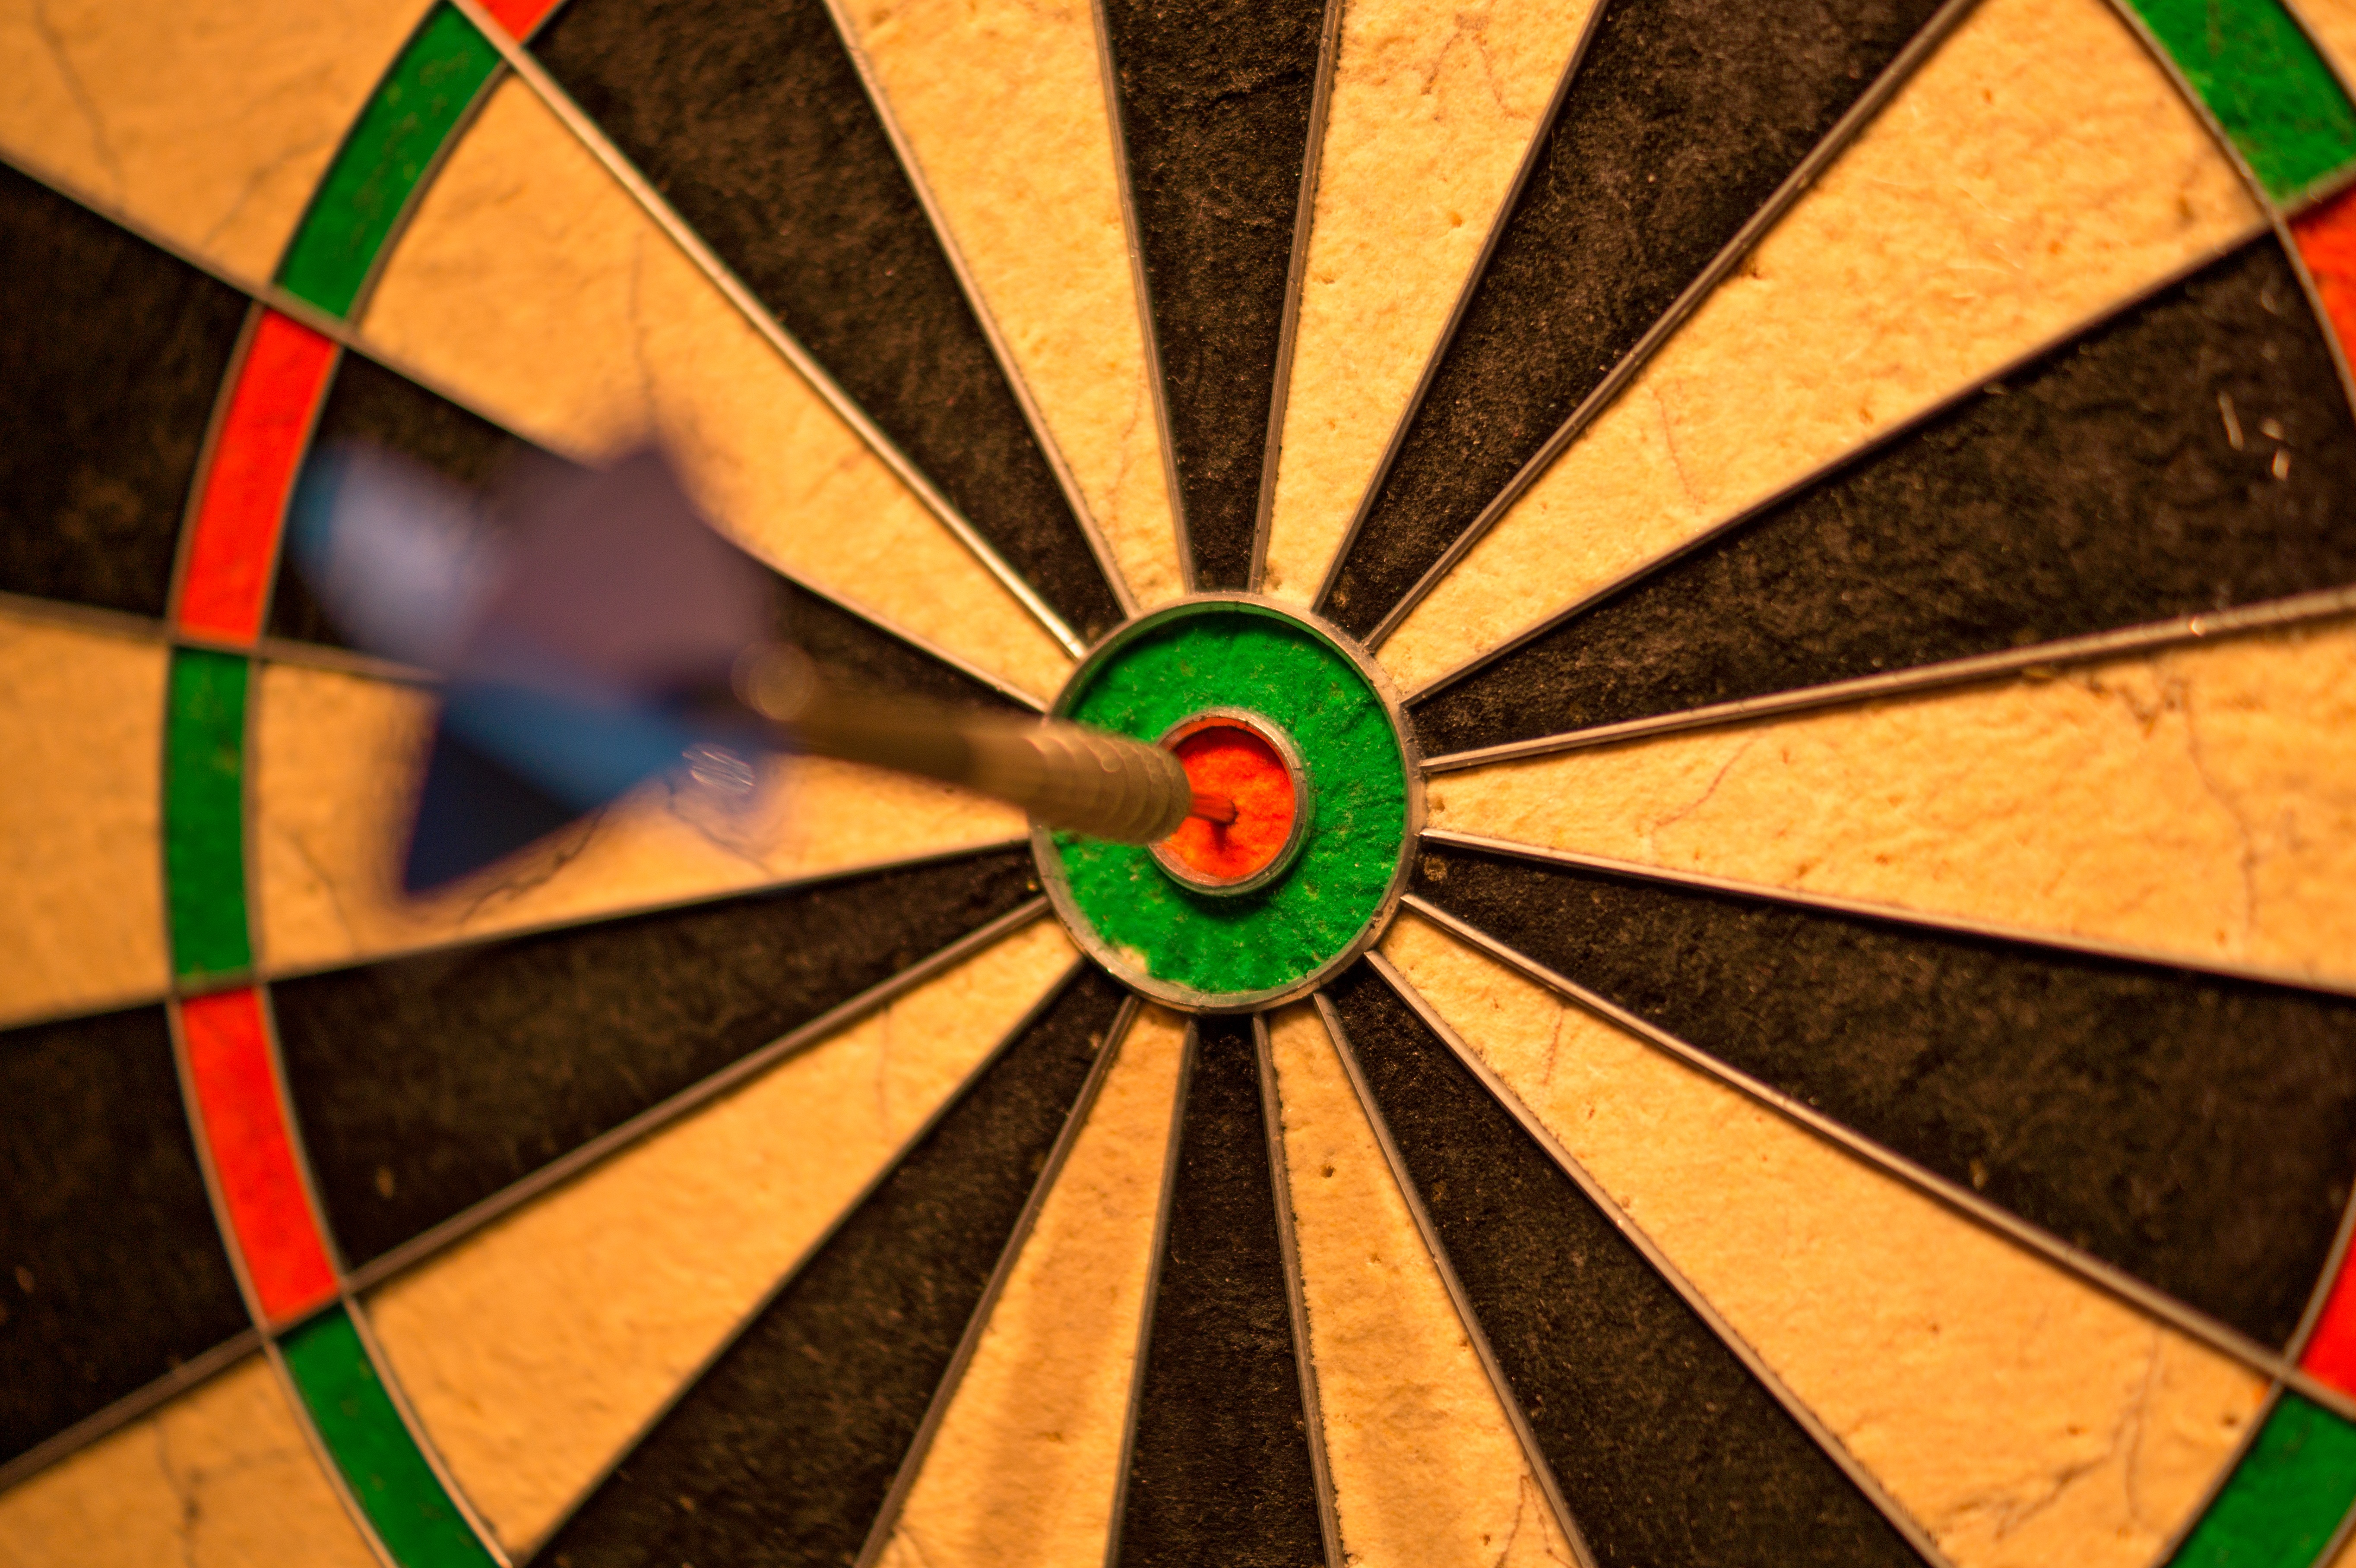
sport, game, recreation, business, skill, goal, circle, bull, competition, arrow, focus, sports, eye, symmetry, center, games, perfection, winner, target, aim, darts, success, perfect, score, win, winning, achievement, accuracy, hit, targeted, bullseye, dartboard, bulls eye, individual sports, indoor games and sports, carom billiards